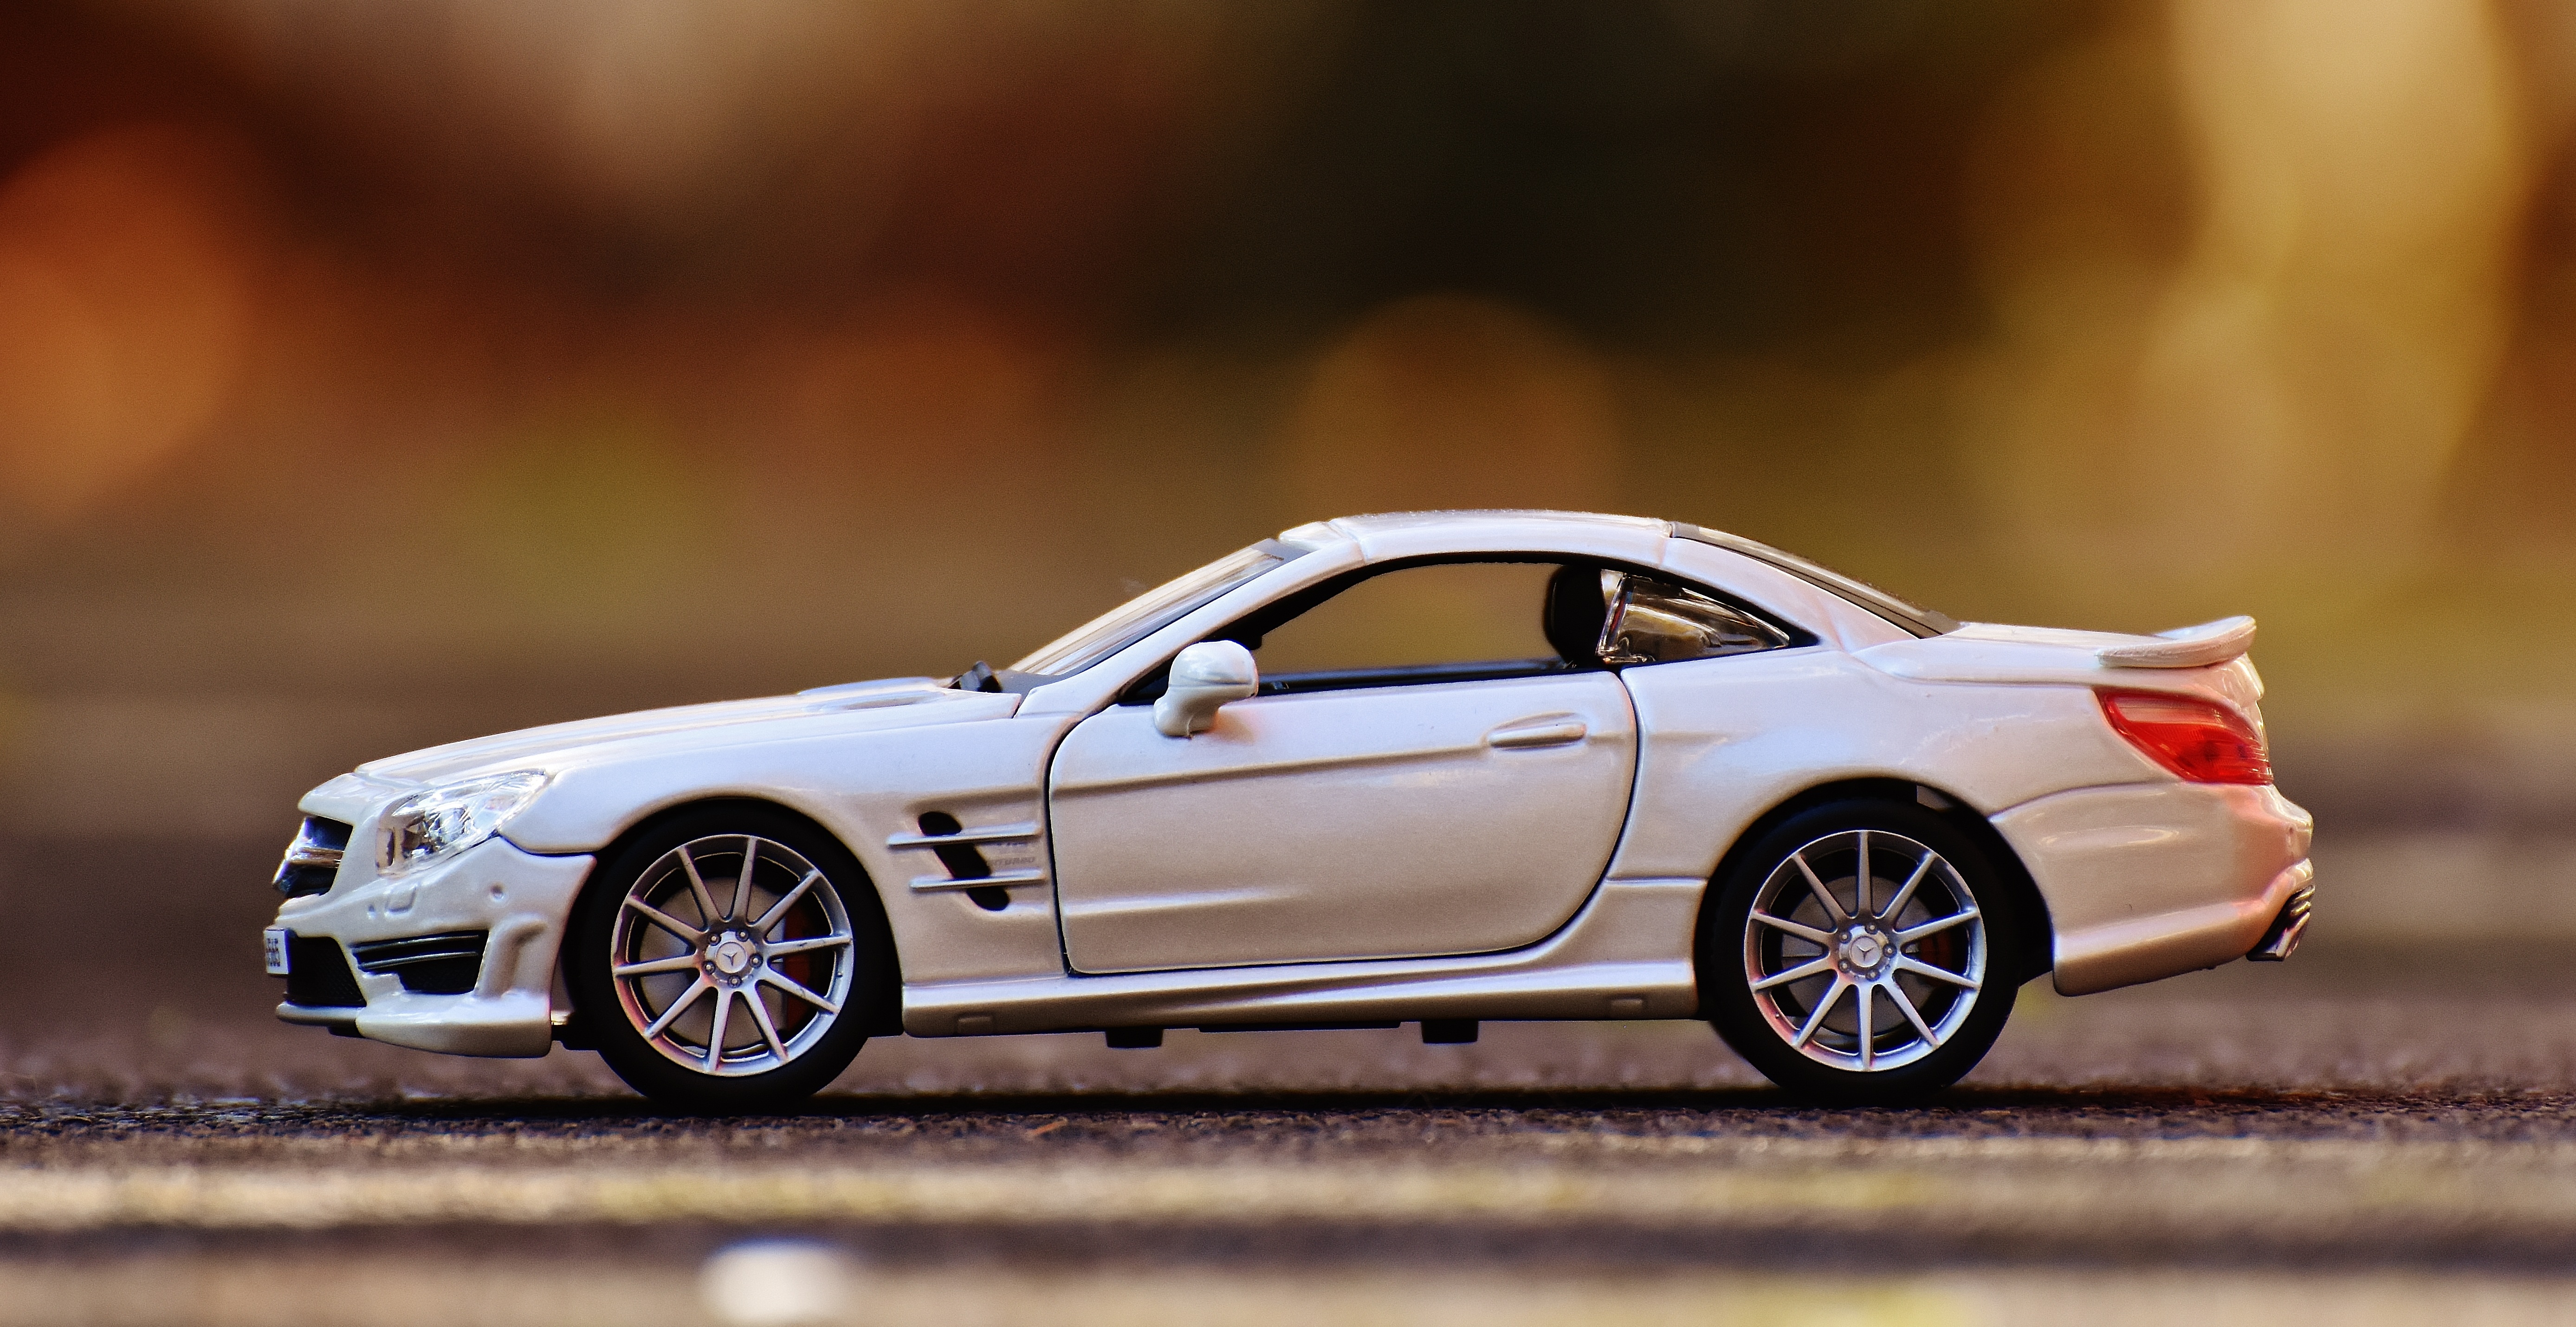
white, car, wheel, model, vehicle, auto, sports car, bumper, supercar, convertible, coupe, mercedes benz, model car, land vehicle, automobile make, automotive exterior, automotive design, luxury vehicle, performance car, sl 65 amg